Outer Islands High School

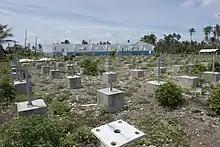
Typhoon Maysak damaged much of the school. Almost all of the roofs were lost, though the concrete walls remain. The foreground was a solar array

In April 2015 the school was damaged by Typhoon Maysak. Therefore 12th-grade students were sent to Yap High School on Yap Island to complete their education.